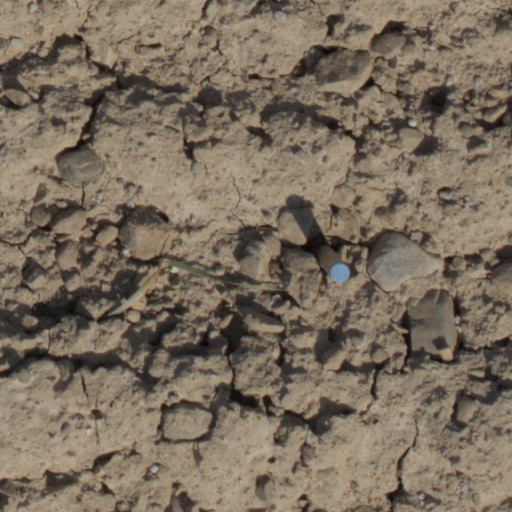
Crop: wheat